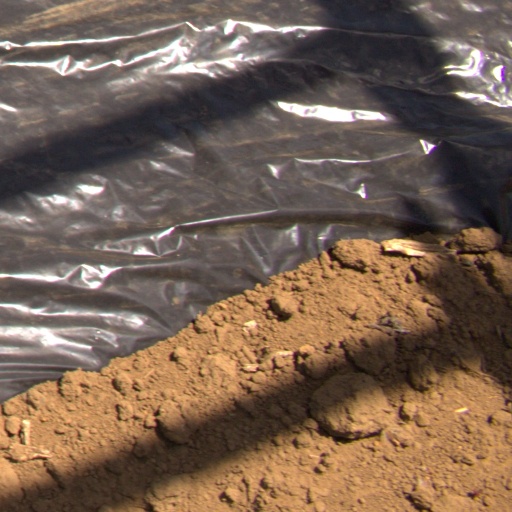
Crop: Jerusalem artichoke